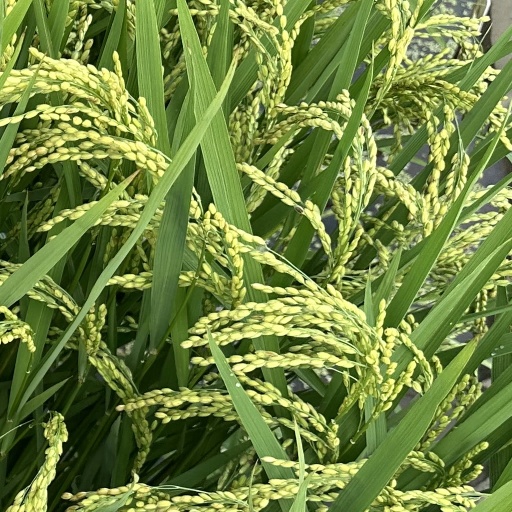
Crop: rice